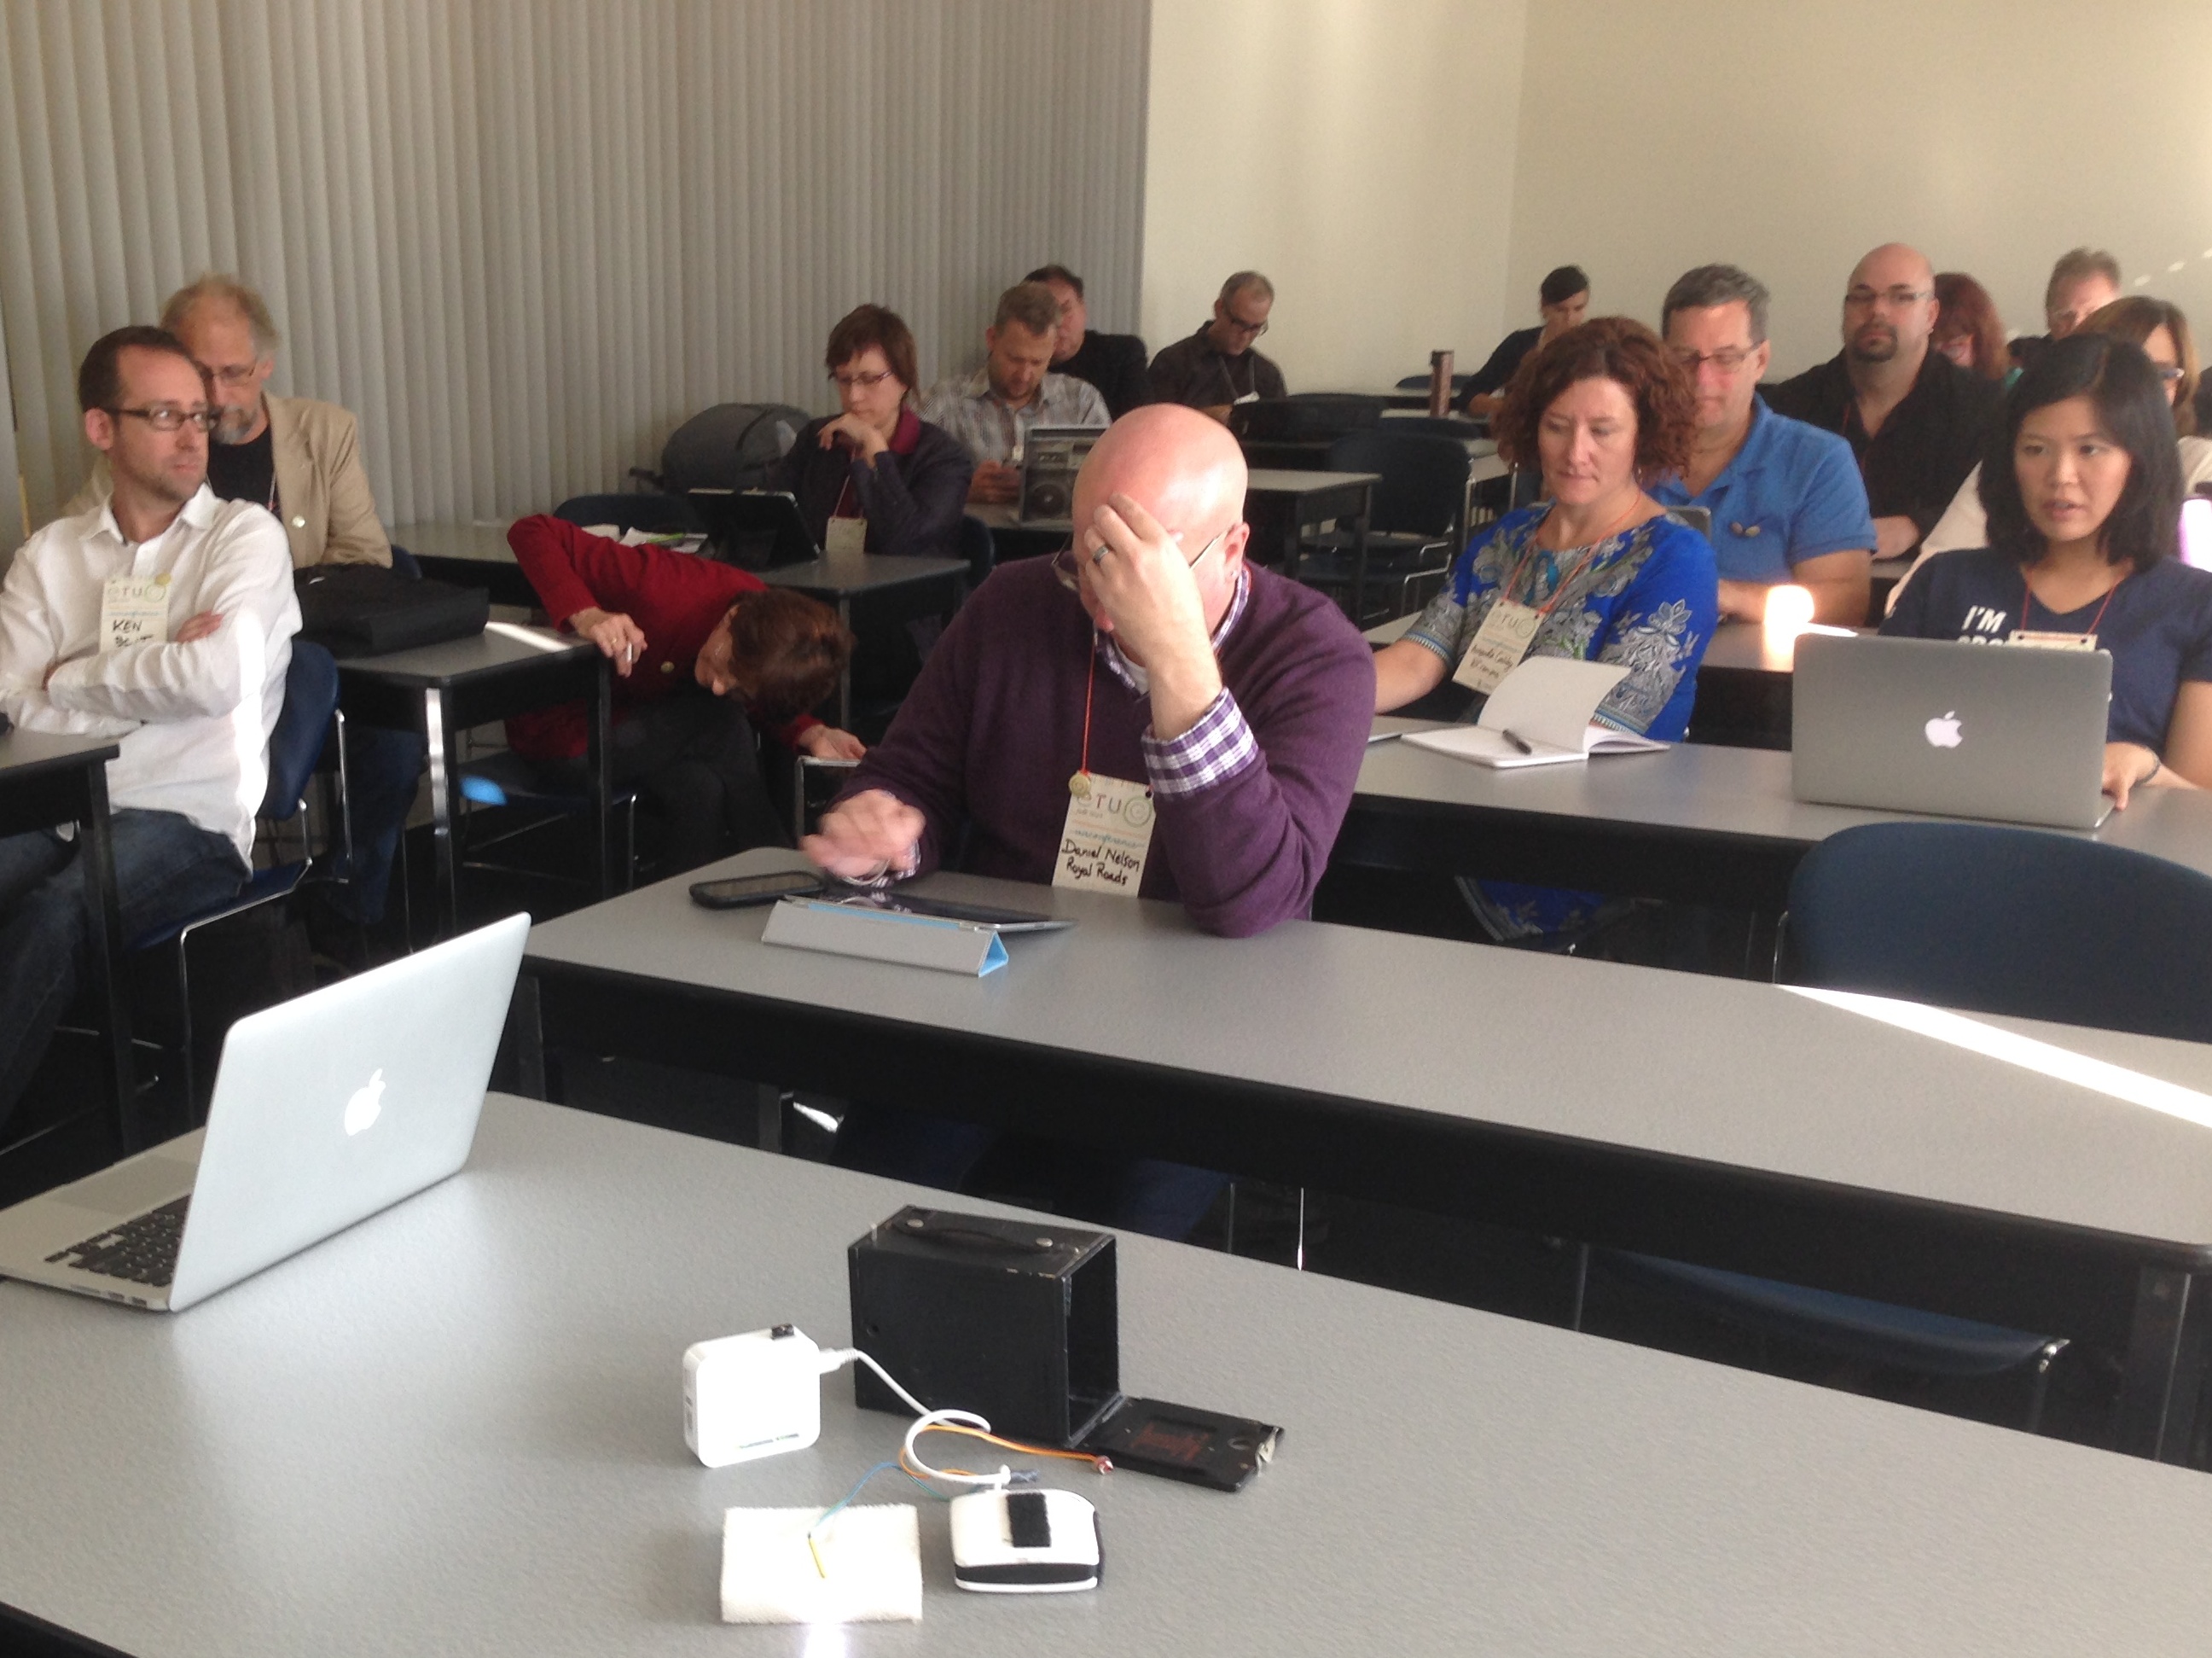
etug, storybox, seminar